History of Ny-Ålesund

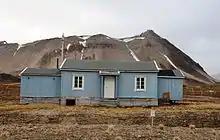
The building for Ny-Ålesund Radio

Kings Bay dispatched a crew after the war ended, with the first 90 workers arriving at Ny-Ålesund on 13 August 1945. Five new buildings were built and the Ester II Mine had to be cleared, so production did not resume until November. The power station was not operational until the following spring. Ove Roll Lund was hired as manager from 1946, but he was shot and killed by an insane employee on 25 August. Around the same time mining started in Ester III. The towns population was between 140 and 170. Production reached 61,000 tonnes in 1947. The following year a new separation plant was built and the power station burned down, having to be rebuilt. There were three fatal accidents the first three years of operation, each killing one miner. Then on 4 December 1948 an explosion took place in Ester III, killing fifteen men. Production halted until 14 February 1949 while the accident was investigated.